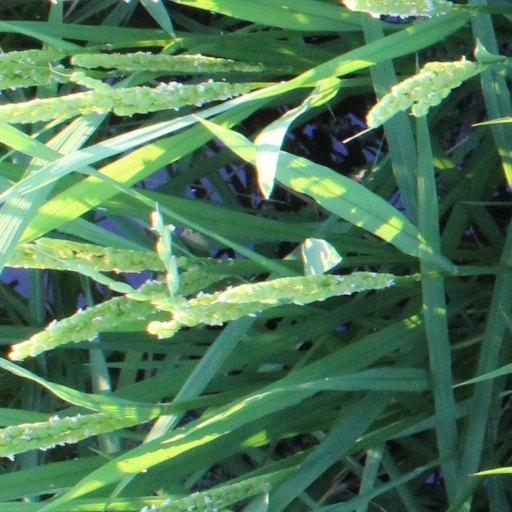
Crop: rice